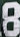
Number: 8